Johan Kristoffersen

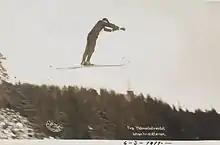
Picture taken from the National Library's picture collection Holmenkollbakken, Oslo

Johan Kristoffersen (9 July 1889 – 22 January 1953) was a Norwegian nordic combined skier who won the event at the 1911 Holmenkollen ski festival. He earned the Holmenkollen Medal in 1914.